Jenny Lewis

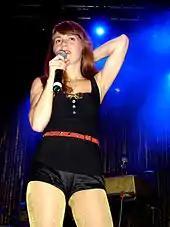
Lewis performing in 2007

In 2004, Conor Oberst invited Lewis to record a solo record for record label Team Love. Described by Lewis as "a kind of soul record", "Rabbit Fur Coat" (released January 24, 2006) features contributions from Oberst, M. Ward, and Maroon 5 guitarist James Valentine. Ben Gibbard of Death Cab for Cutie guests on a cover of The Traveling Wilburys' "Handle With Care". The Watson Twins provide accompaniment on the album, billed as Jenny Lewis with the Watson Twins. Lewis toured with the Watson Twins in support of the album three times in 2006 and appeared with her band on the "Late Show with David Letterman", "The Late Late Show with Craig Ferguson", "Late Night with Conan O'Brien" and "Later with Jools Holland". They also appeared on a Washington, D.C.–based children's music program called "Pancake Mountain", performing the song "See Fernando". The album received positive reviews, with "Entertainment Weekly" writing, "Consider Lewis the Emmylou Harris of the Silverlake set" and "Rolling Stone" commenting that "her girlishly seductive vocals are more versatile than ever". The A.V. Club, "Spin", and NPR music critic Meredith Ochs named it among the best albums of the year.